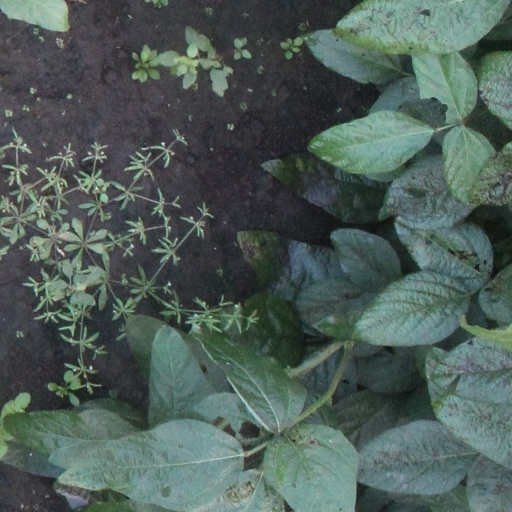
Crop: soybean